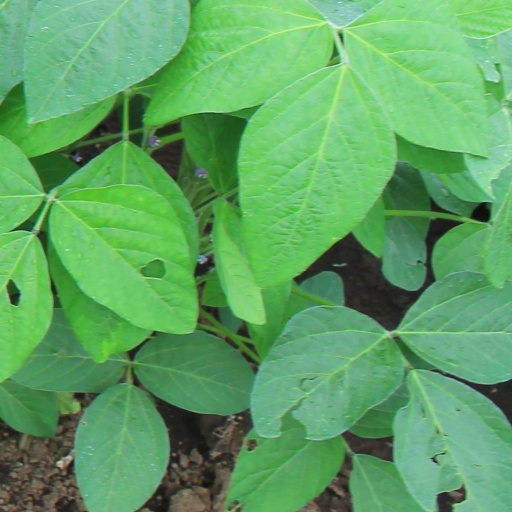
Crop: soybean